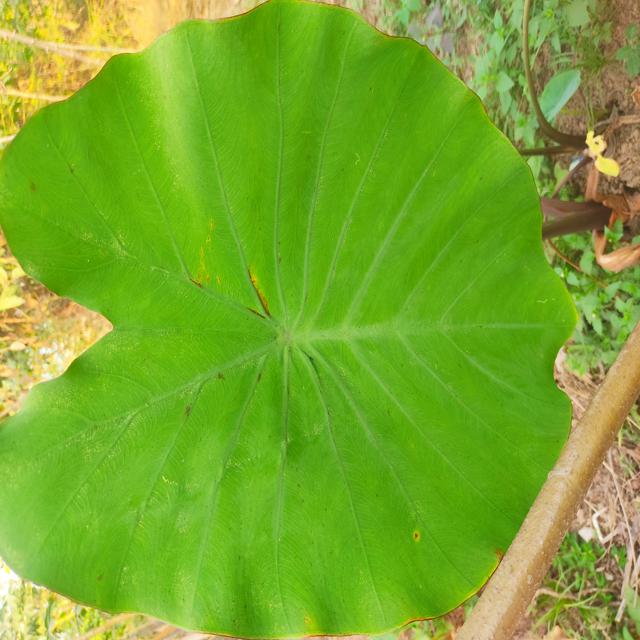
Label: Early_Blight